Megrez

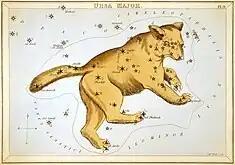
Book plate by Sydney Hall depicting Ursa Major's stars

"δ Ursae Majoris" (Latinised to "Delta Ursae Majoris") is the star's Bayer designation.